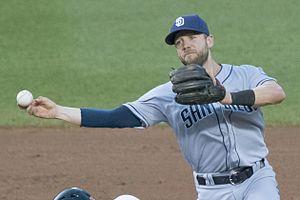
Ryan Michael Schimpf est un deuxième but et de troisième but des Padres de San Diego de la Ligue majeure de baseball.